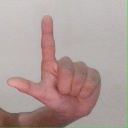
अक्षर: ल